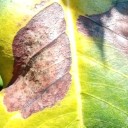
Label: Phoma